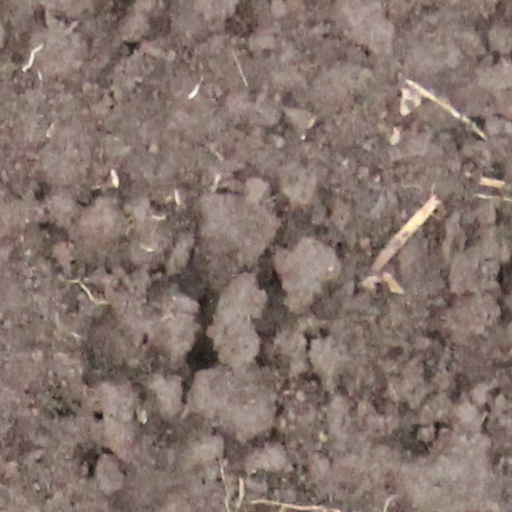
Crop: wheat